Ragtime

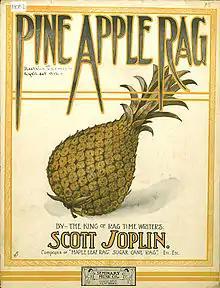
The first edition cover of "Pine Apple Rag", composed and released by Scott Joplin in 1908.

Ragtime pieces came in a number of different styles during the years of its popularity and appeared under a number of different descriptive names. It is related to several earlier styles of music, has close ties with later styles of music, and was associated with a few musical fads of the period such as the foxtrot. Many of the terms associated with ragtime have inexact definitions and are defined differently by different experts; the definitions are muddled further by the fact that publishers often labelled pieces for the fad of the moment rather than the true style of the composition. There is even disagreement about the term "ragtime" itself; experts such as David Jasen and Trebor Tichenor choose to exclude ragtime songs from the definition but include novelty piano and stride piano (a modern perspective), while Edward A. Berlin includes ragtime songs and excludes the later styles (which is closer to how ragtime was viewed originally). The terms below should not be considered exact, but merely an attempt to pin down the general meaning of the concept.